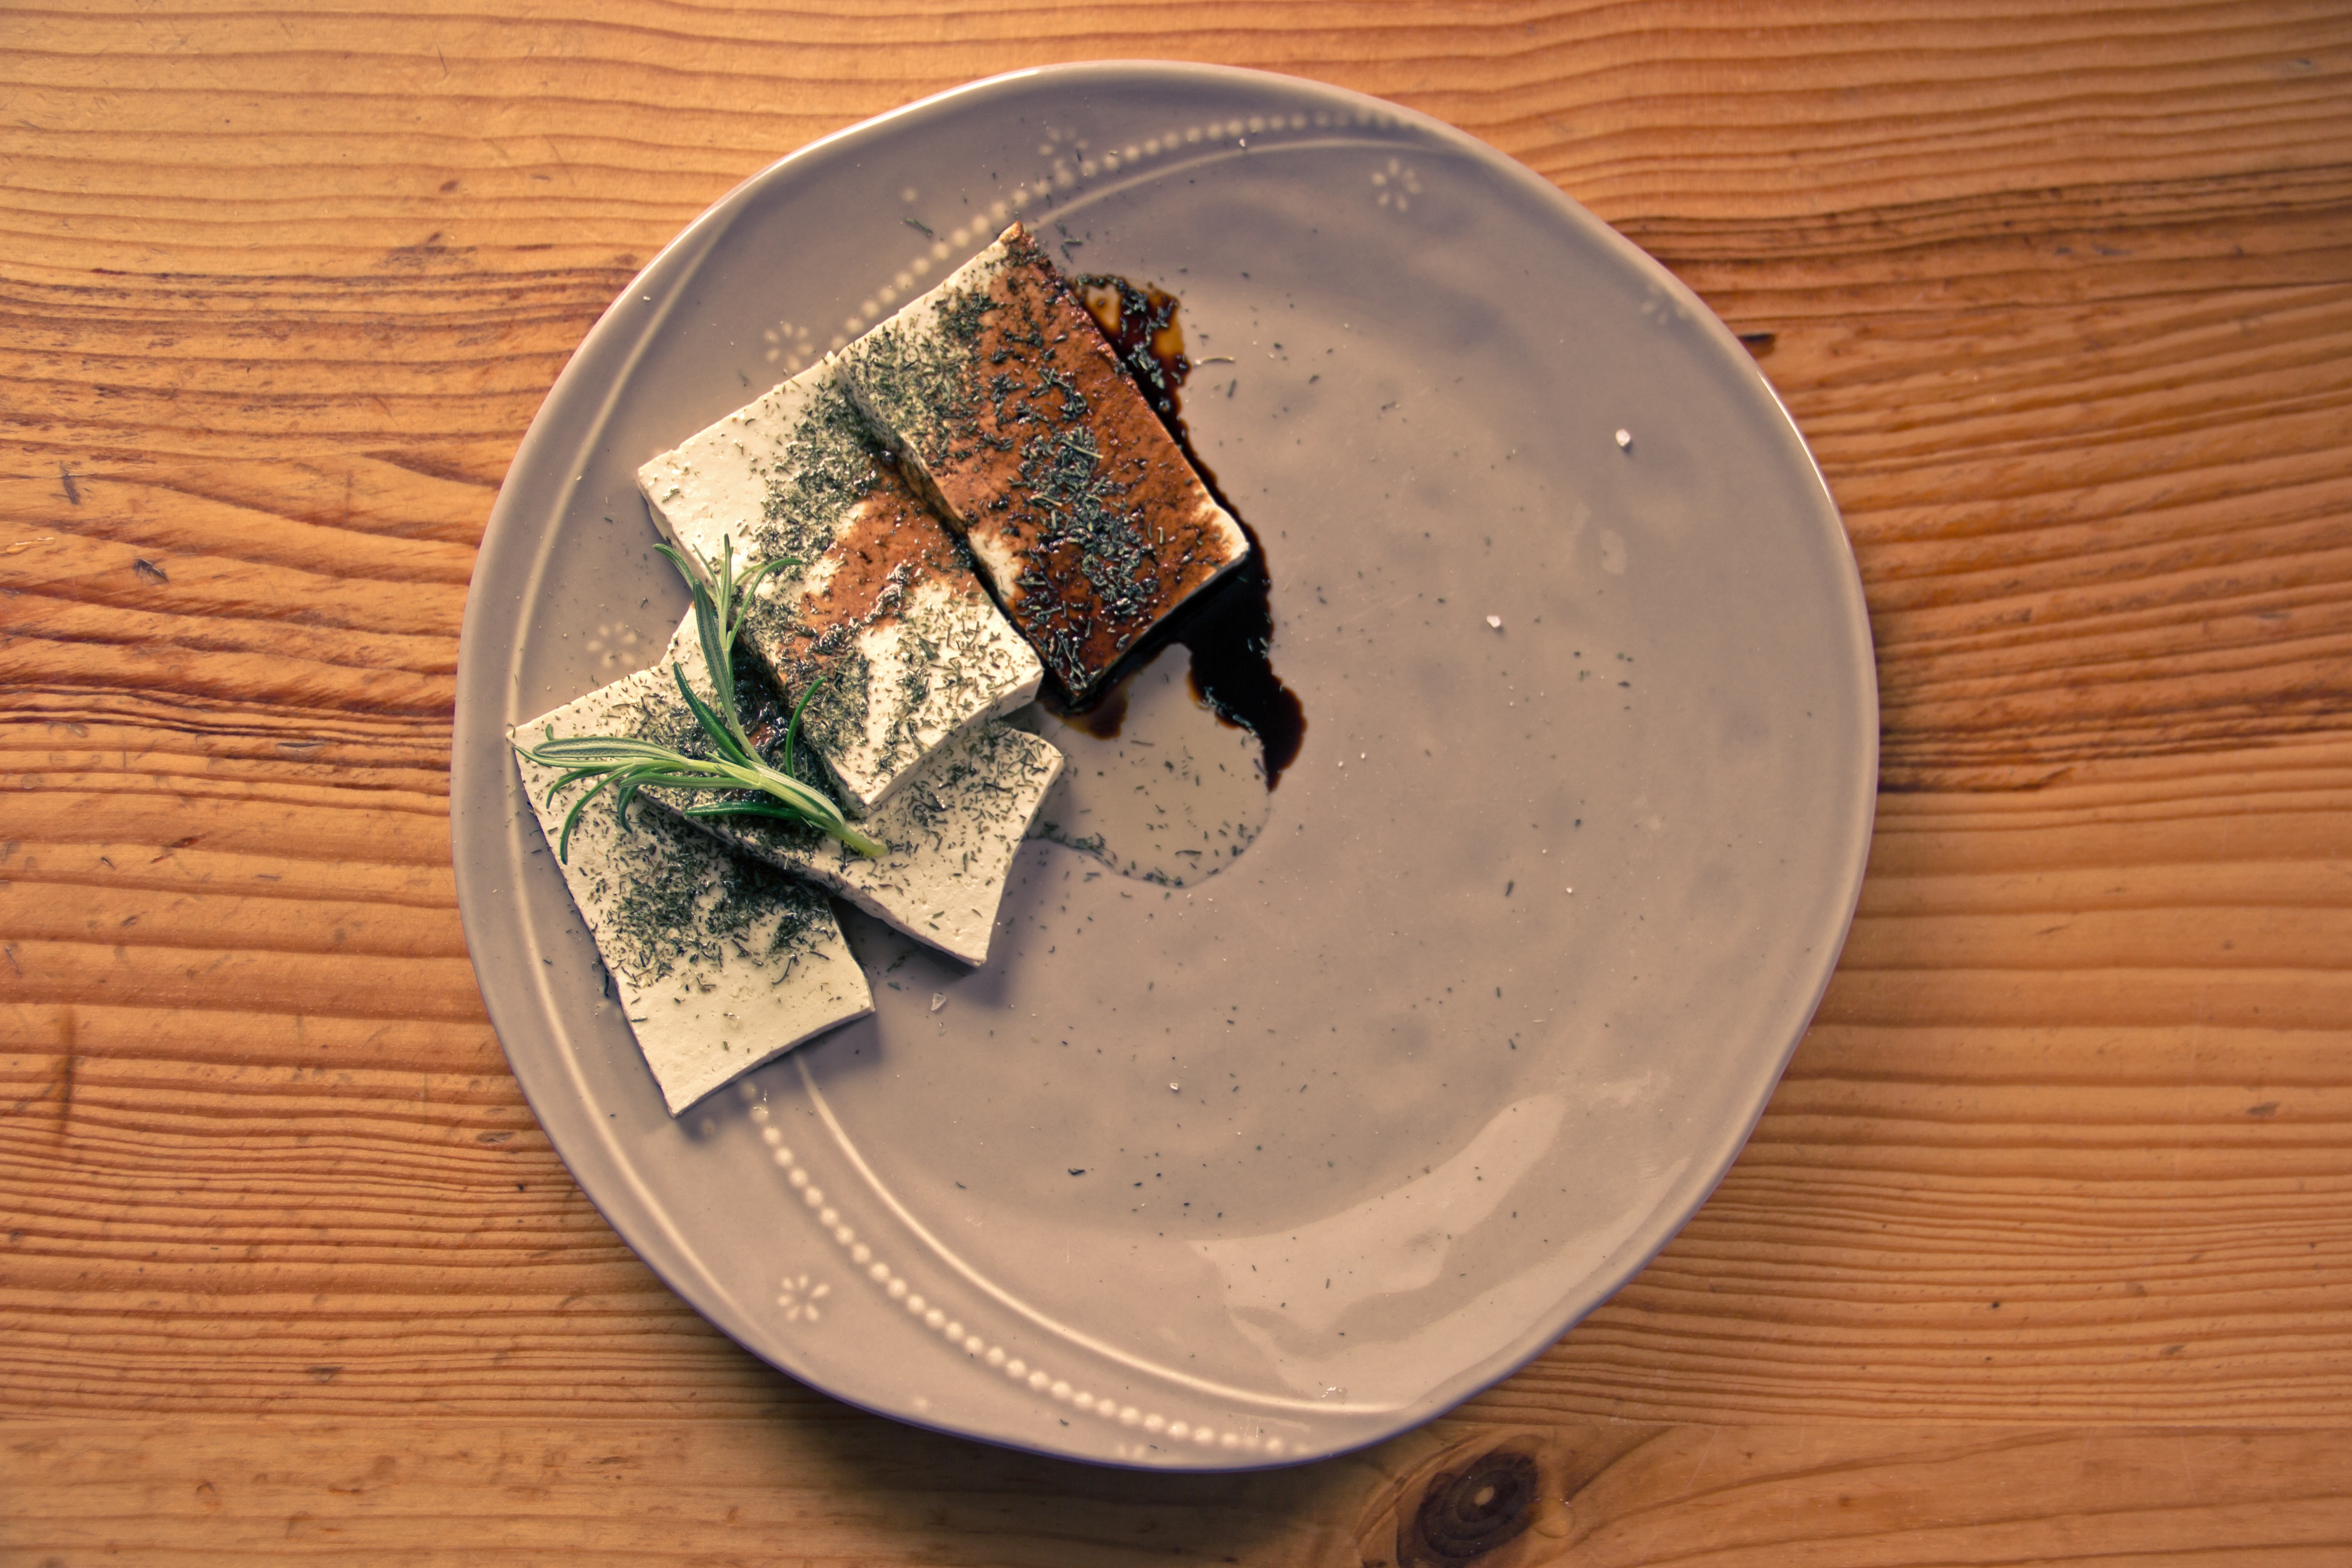
light, white, leaf, meal, food, green, vegetable, money, plate, healthy, cheese, bacon, vegetarian, raw, classic, diet, organic, tofu, wedge, soy